Felix Hausdorff

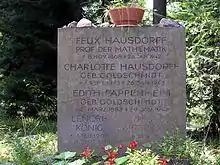
Hausdorff's gravestone in Bonn-Poppelsdorf

After thanking friends and, in great composure, expressing his last wishes regarding his funeral and his will, Hausdorff writes: